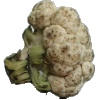
Label: Cauliflower 1